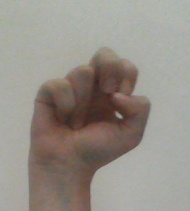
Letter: gaaf